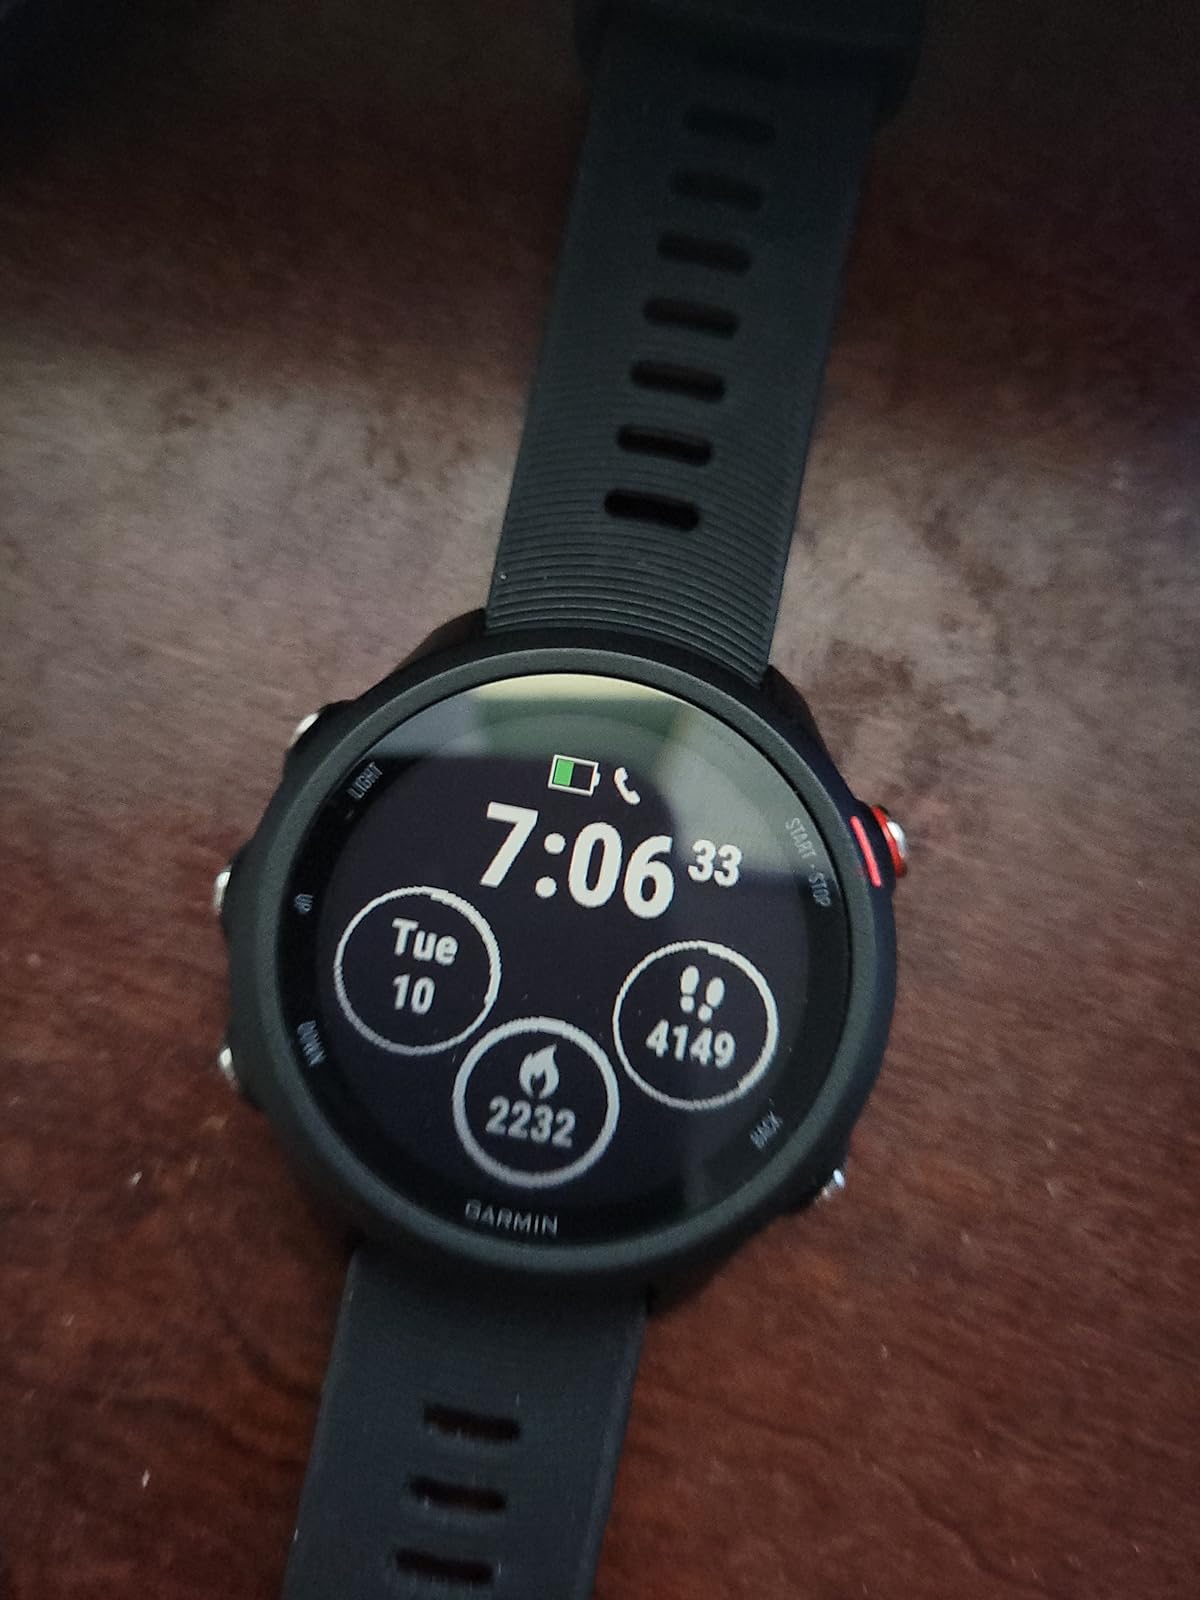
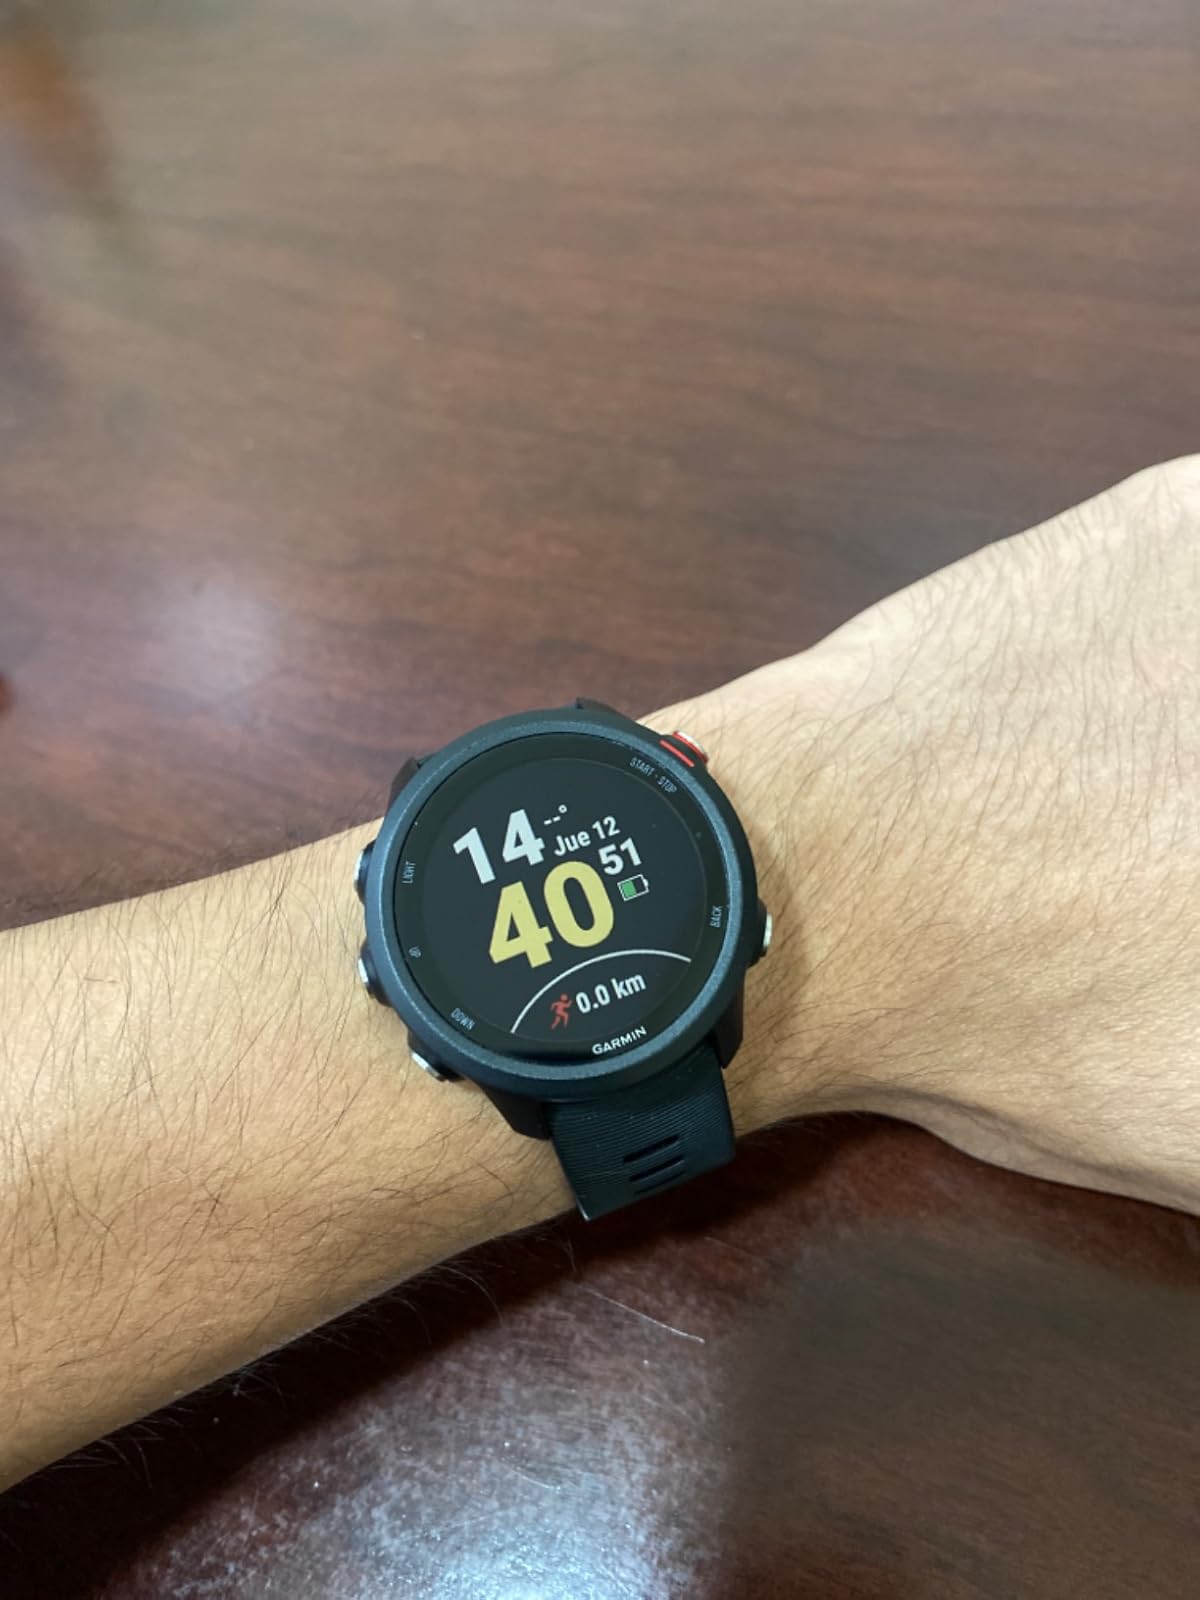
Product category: smartwatch
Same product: yes